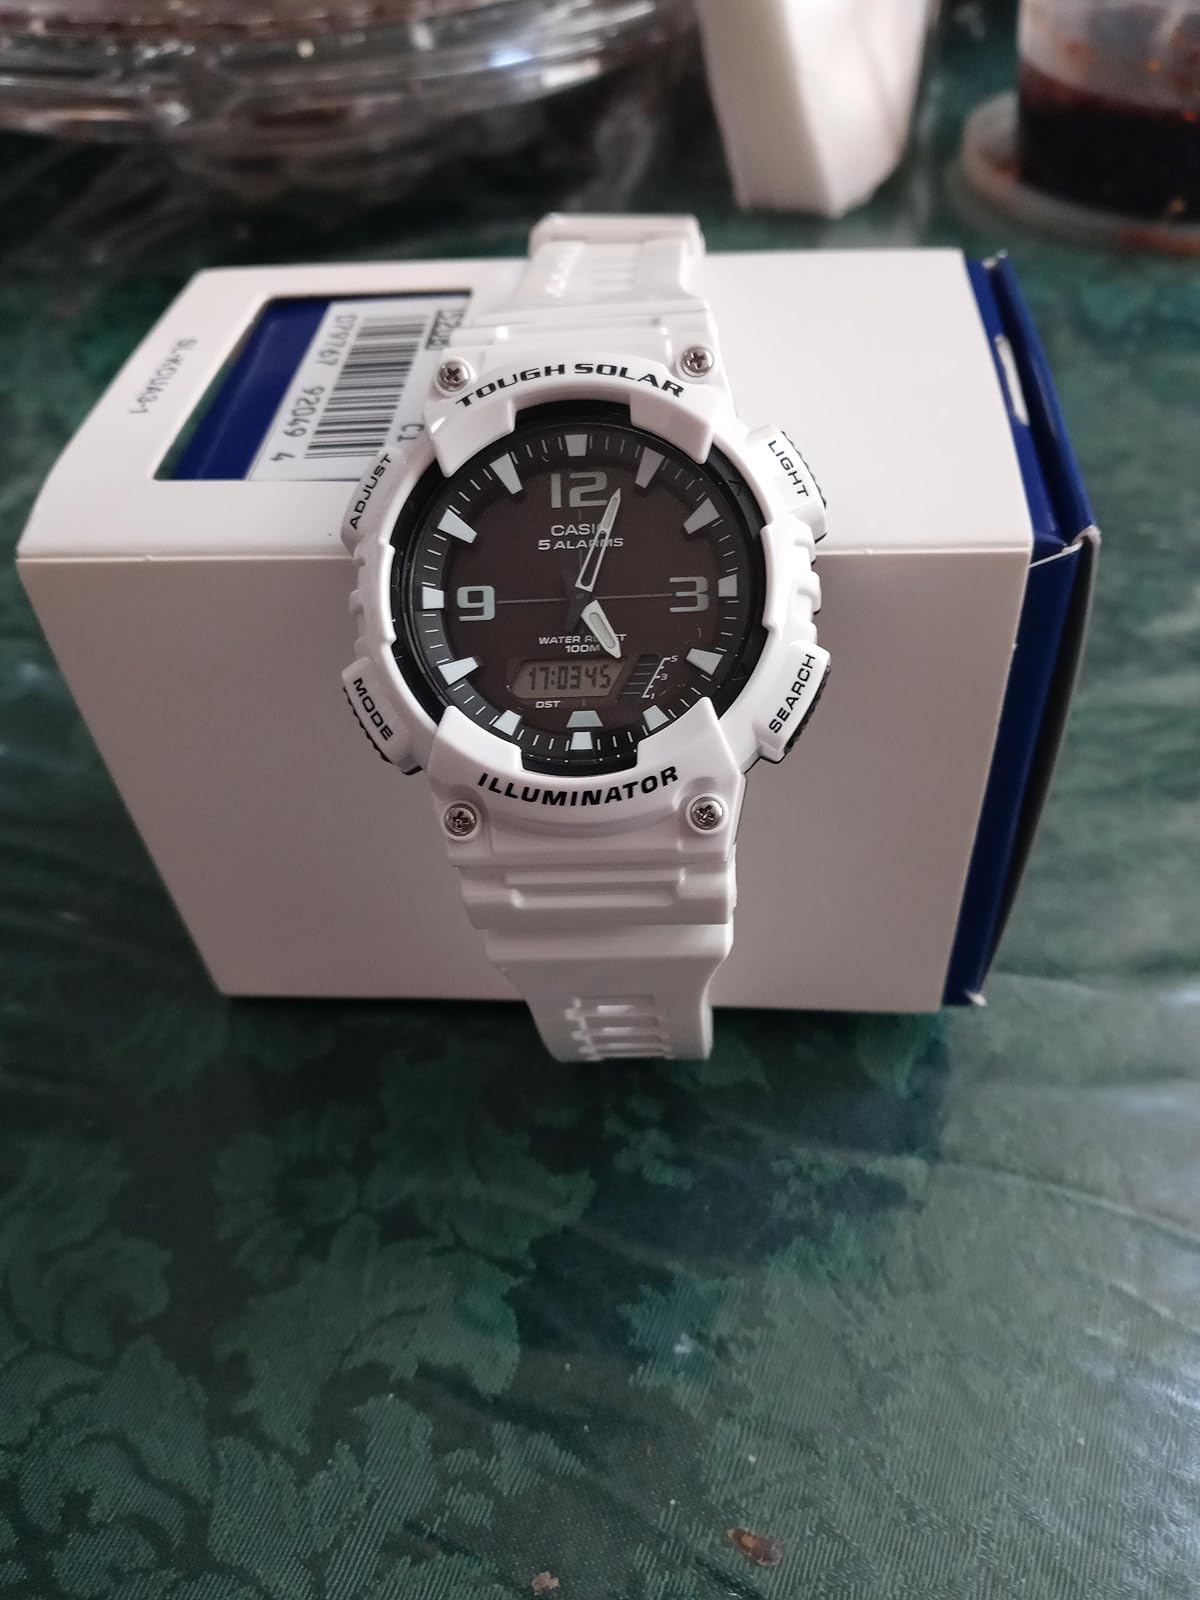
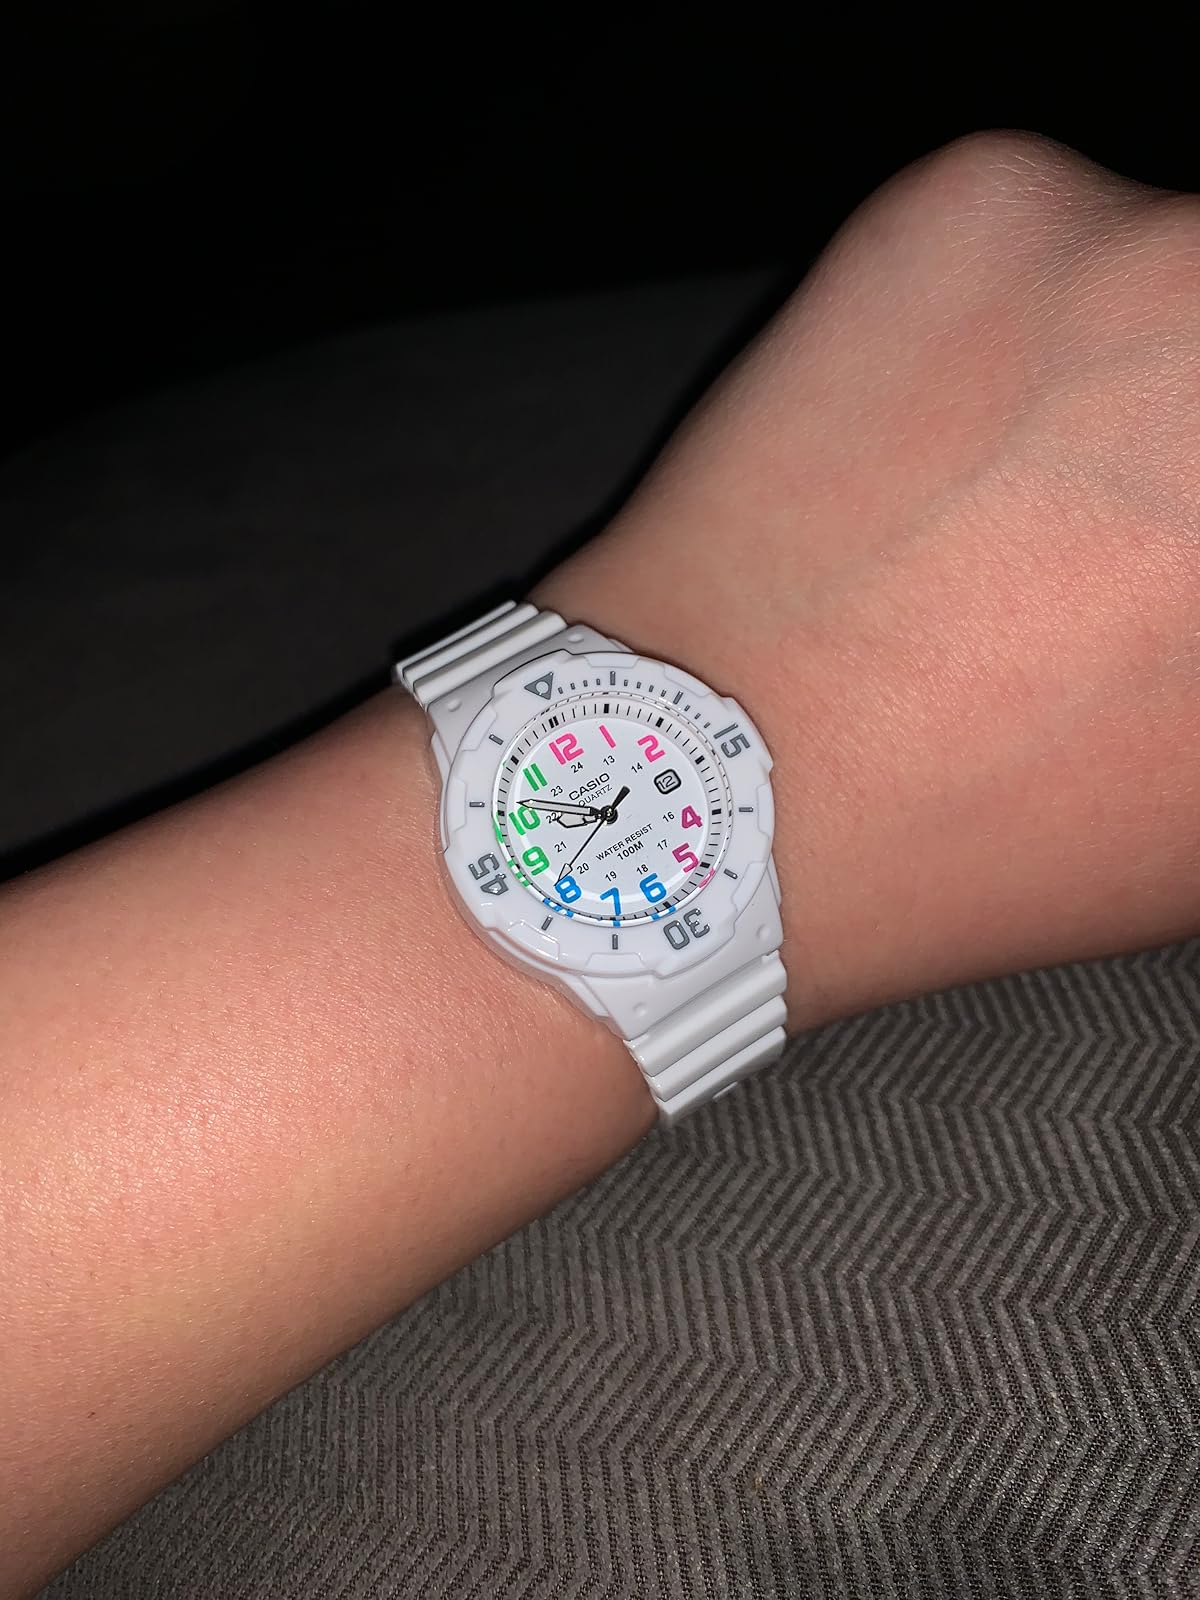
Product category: accessories_watch
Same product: no